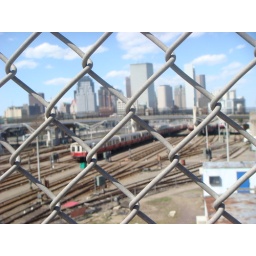
looking at the railroad through the chain link fence over a bridge. May 17, 2008, Boston South End